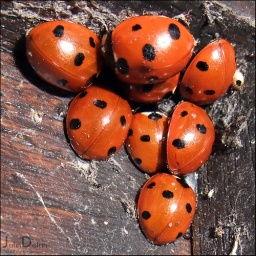
Ladybirds huddled together on every door outside the building I work in ... Ten groups altogether!